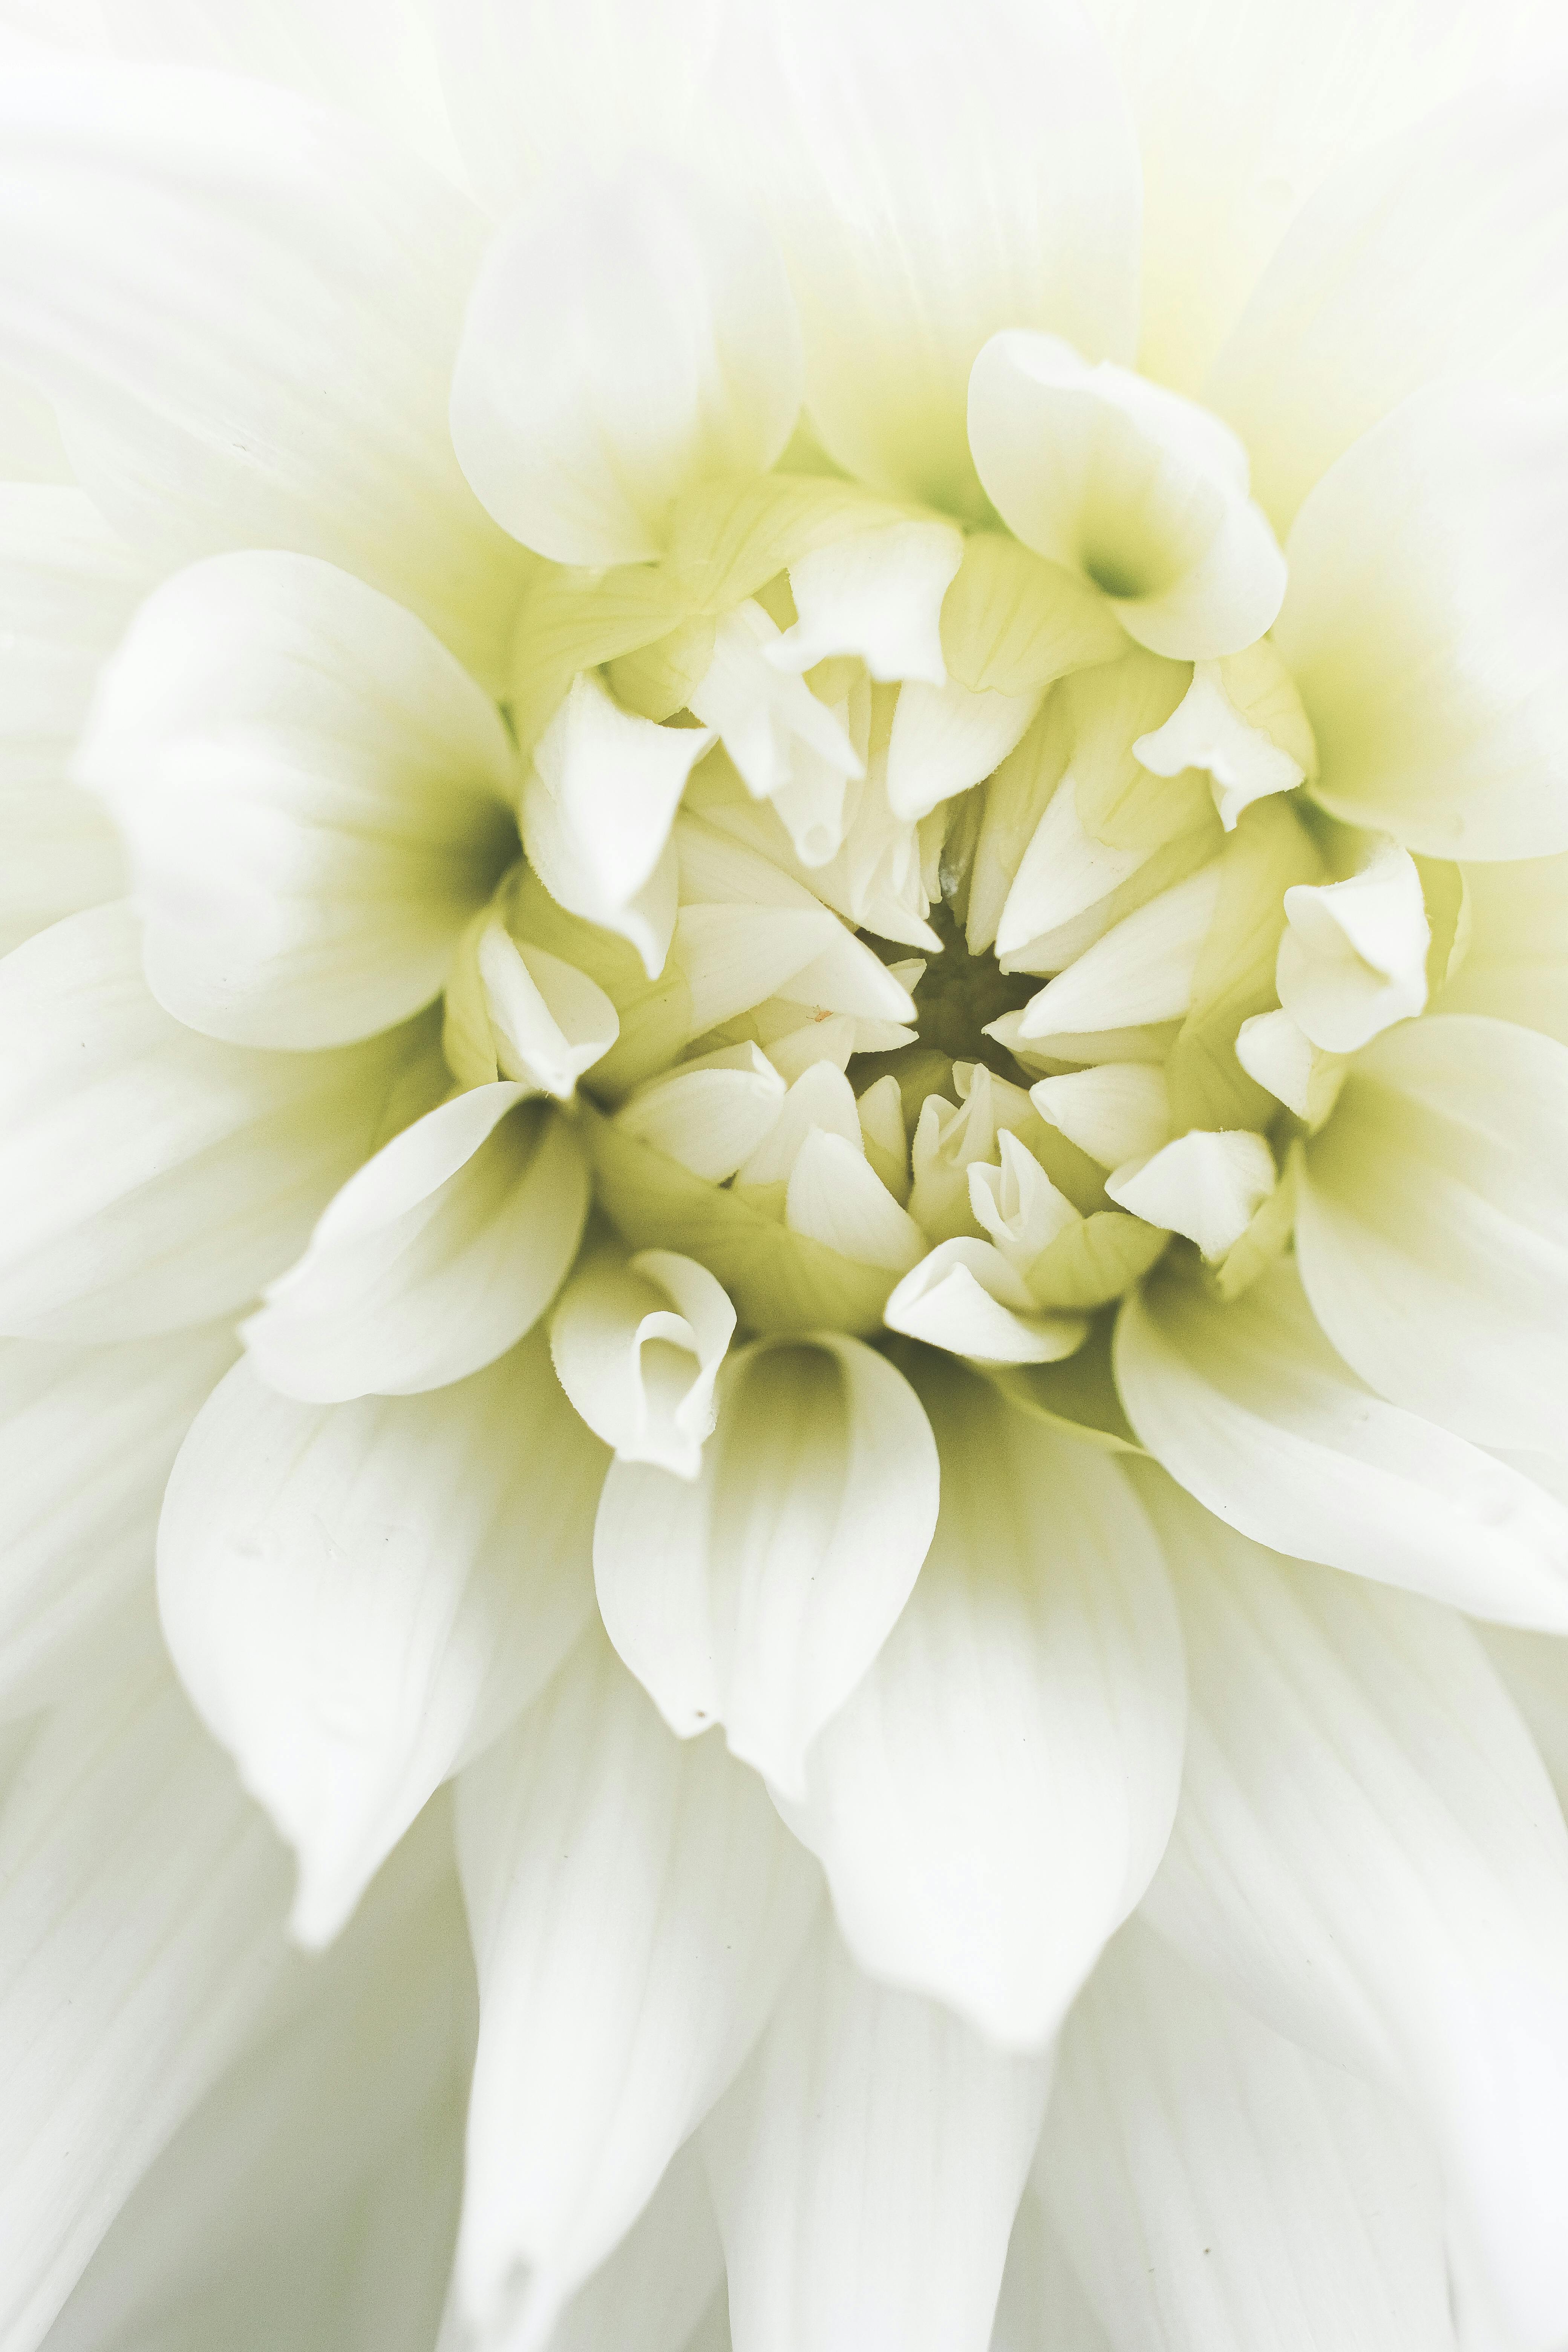
flower, plant, petal, flowering plant, close up, herbaceous plant, macro photography, annual plant, monochrome photography, still life photography, plant stem, Pedicel, monochrome, cut flowers